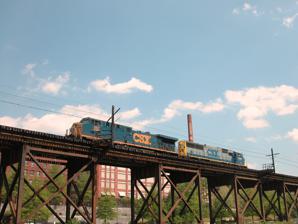
Building: Peninsula Subdivision Trestle
Country: United States of America
Year built: 1881
Railroad trestle in Richmond, Virginia Peninsula Subdivision Trestle Coordinates 37°31′52″N 77°25′37″W / 37.531233°N 77.427027°W / 37.531233; -77.427027 Carries Peninsula Subdivision Crosses U.S. Route 250 / State Route 33 , U.S. Route 60 / U.S. Route 360 , Norfolk Southern Railway , several minor roads Locale Richmond, Virginia Maintained by CSX Transportation Characteristics Total length >2 miles (3.2 km) Location The Peninsula Subdivision Trestle is a railroad trestle in Richmond, Virginia on the Peninsula Subdivision of CSX Transportation. Details Starting in the north, the bridge begins to rise and cross East Marshall Street and East Broad Street ( U.S. Route 250 and State Route 33 ). It then passes the Main Street Station .  Then it crosses East Main Street (U.S. Routes 60 and 360 ), East Cary Street, South 17th Street, and Dock Street before connecting to the Rivanna Subdivision Trestle at Rivanna Junction.  The bridge parallels the James River and runs between the river and the large buildings of Tobacco Row before it crosses the Norfolk Southern Railway , Dock Street, Pear Street and Main Street again before finally returning to ground level. References